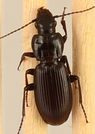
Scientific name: Pterostichus restrictus
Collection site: Rocky Mountains NEON (RMNP), plot RMNP_014